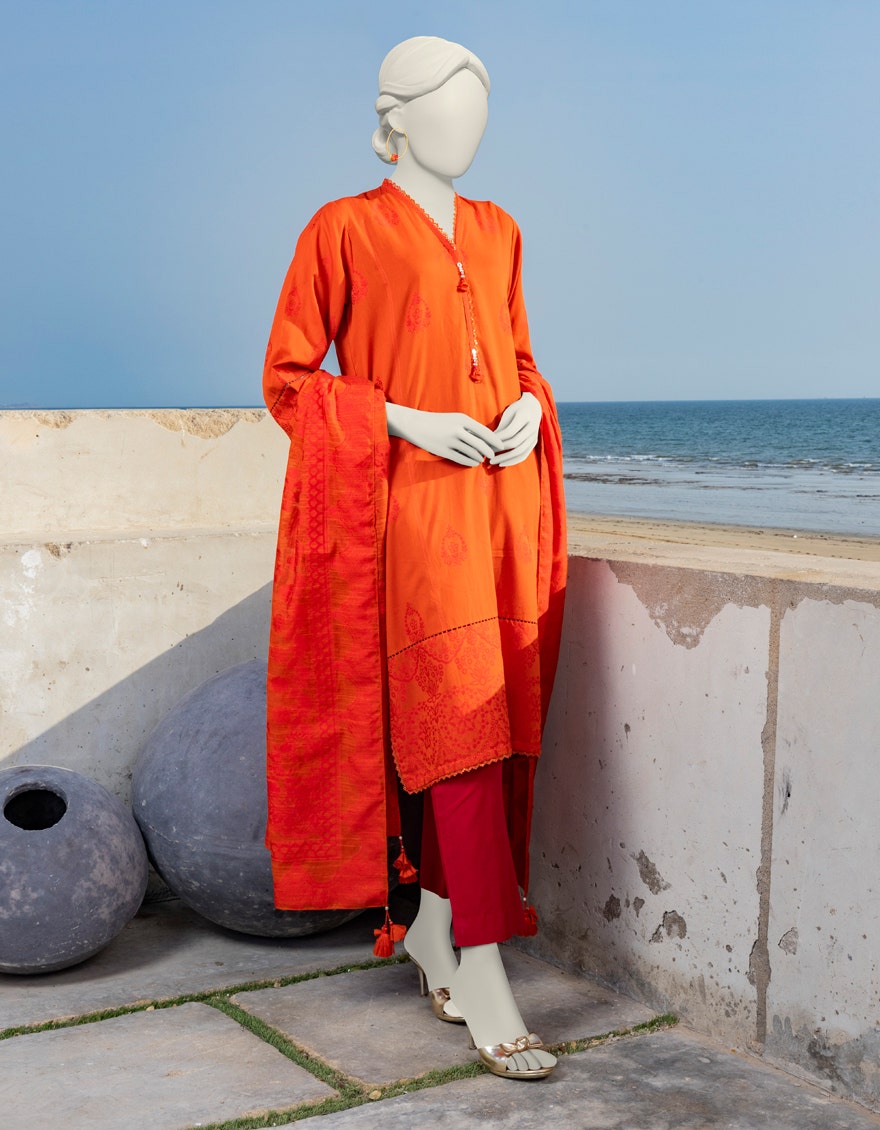
orange red khan embroidered cotton suit